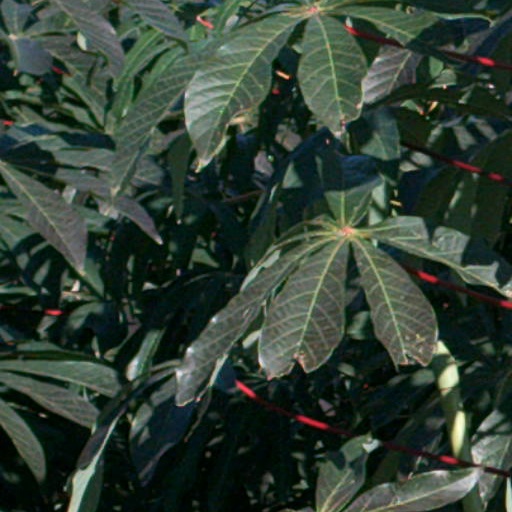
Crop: cassava